Dismemberment

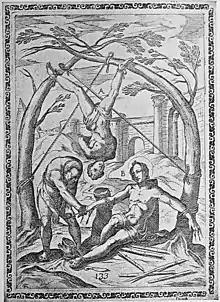
Martyr tied to two trees. "Trattato de gli instrumenti di martirio e delle varie maniere di martoriare usate da' gentili contro christiani" (Antonio Gallonio, 1591)

Roman military discipline could be extremely severe, and the emperor Aurelian (r. AD 270–275), who had a reputation for extreme strictness, instituted the rule that soldiers who seduced the wives of their hosts should have their legs fastened to two bent-down trees, which were then released, ripping the man in two. Similarly, in an unsuccessful rebellion against the emperor Valens in AD 366, the usurper Procopius met the same fate.